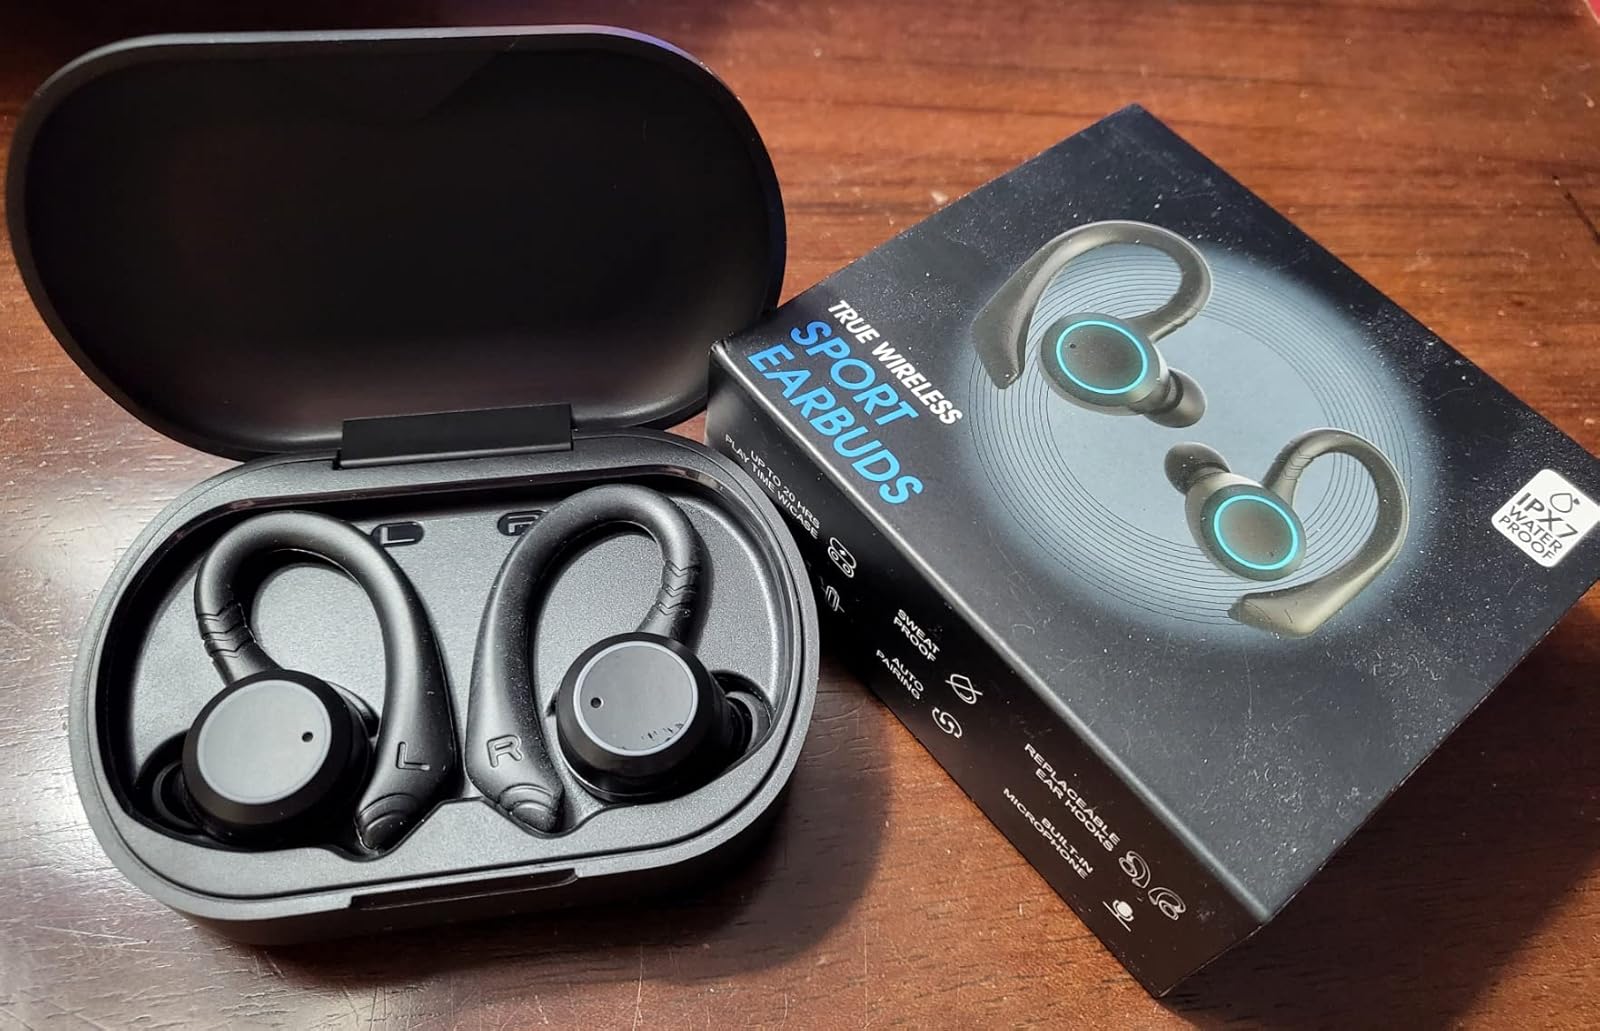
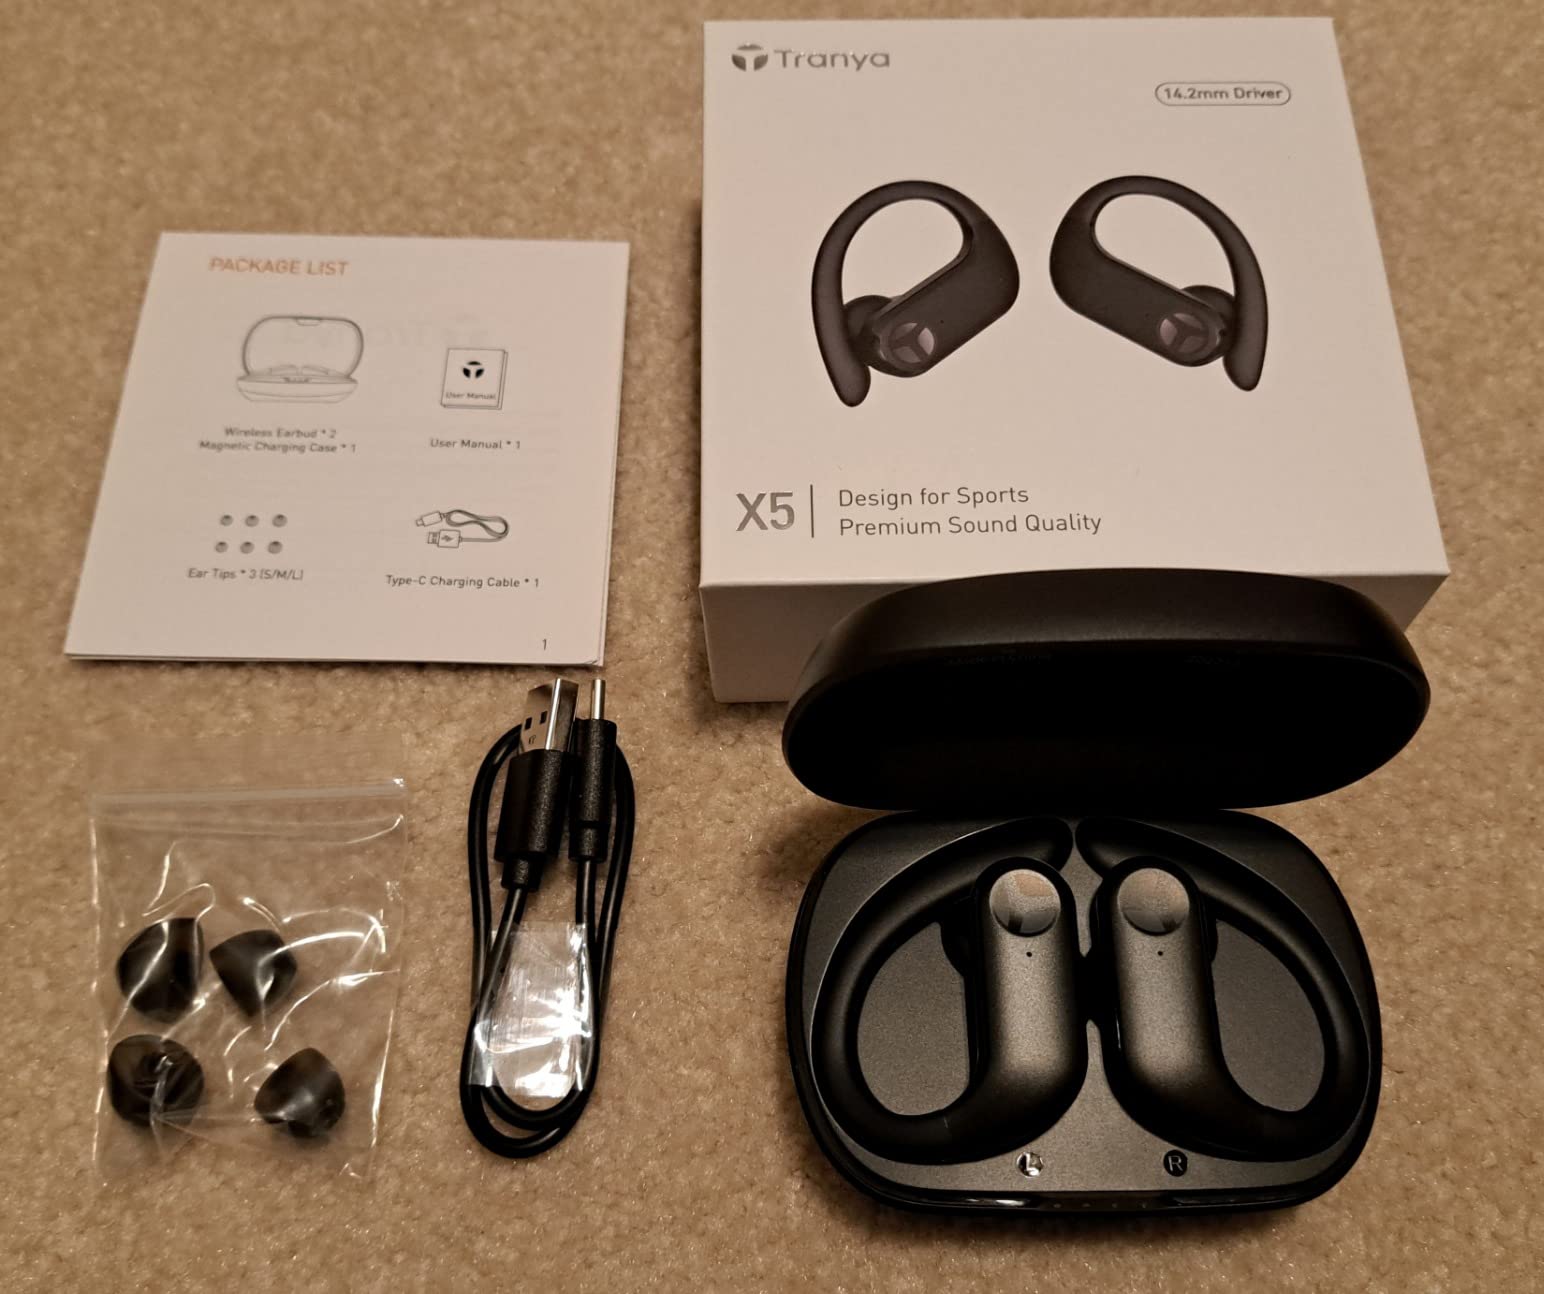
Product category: earbuds
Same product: no